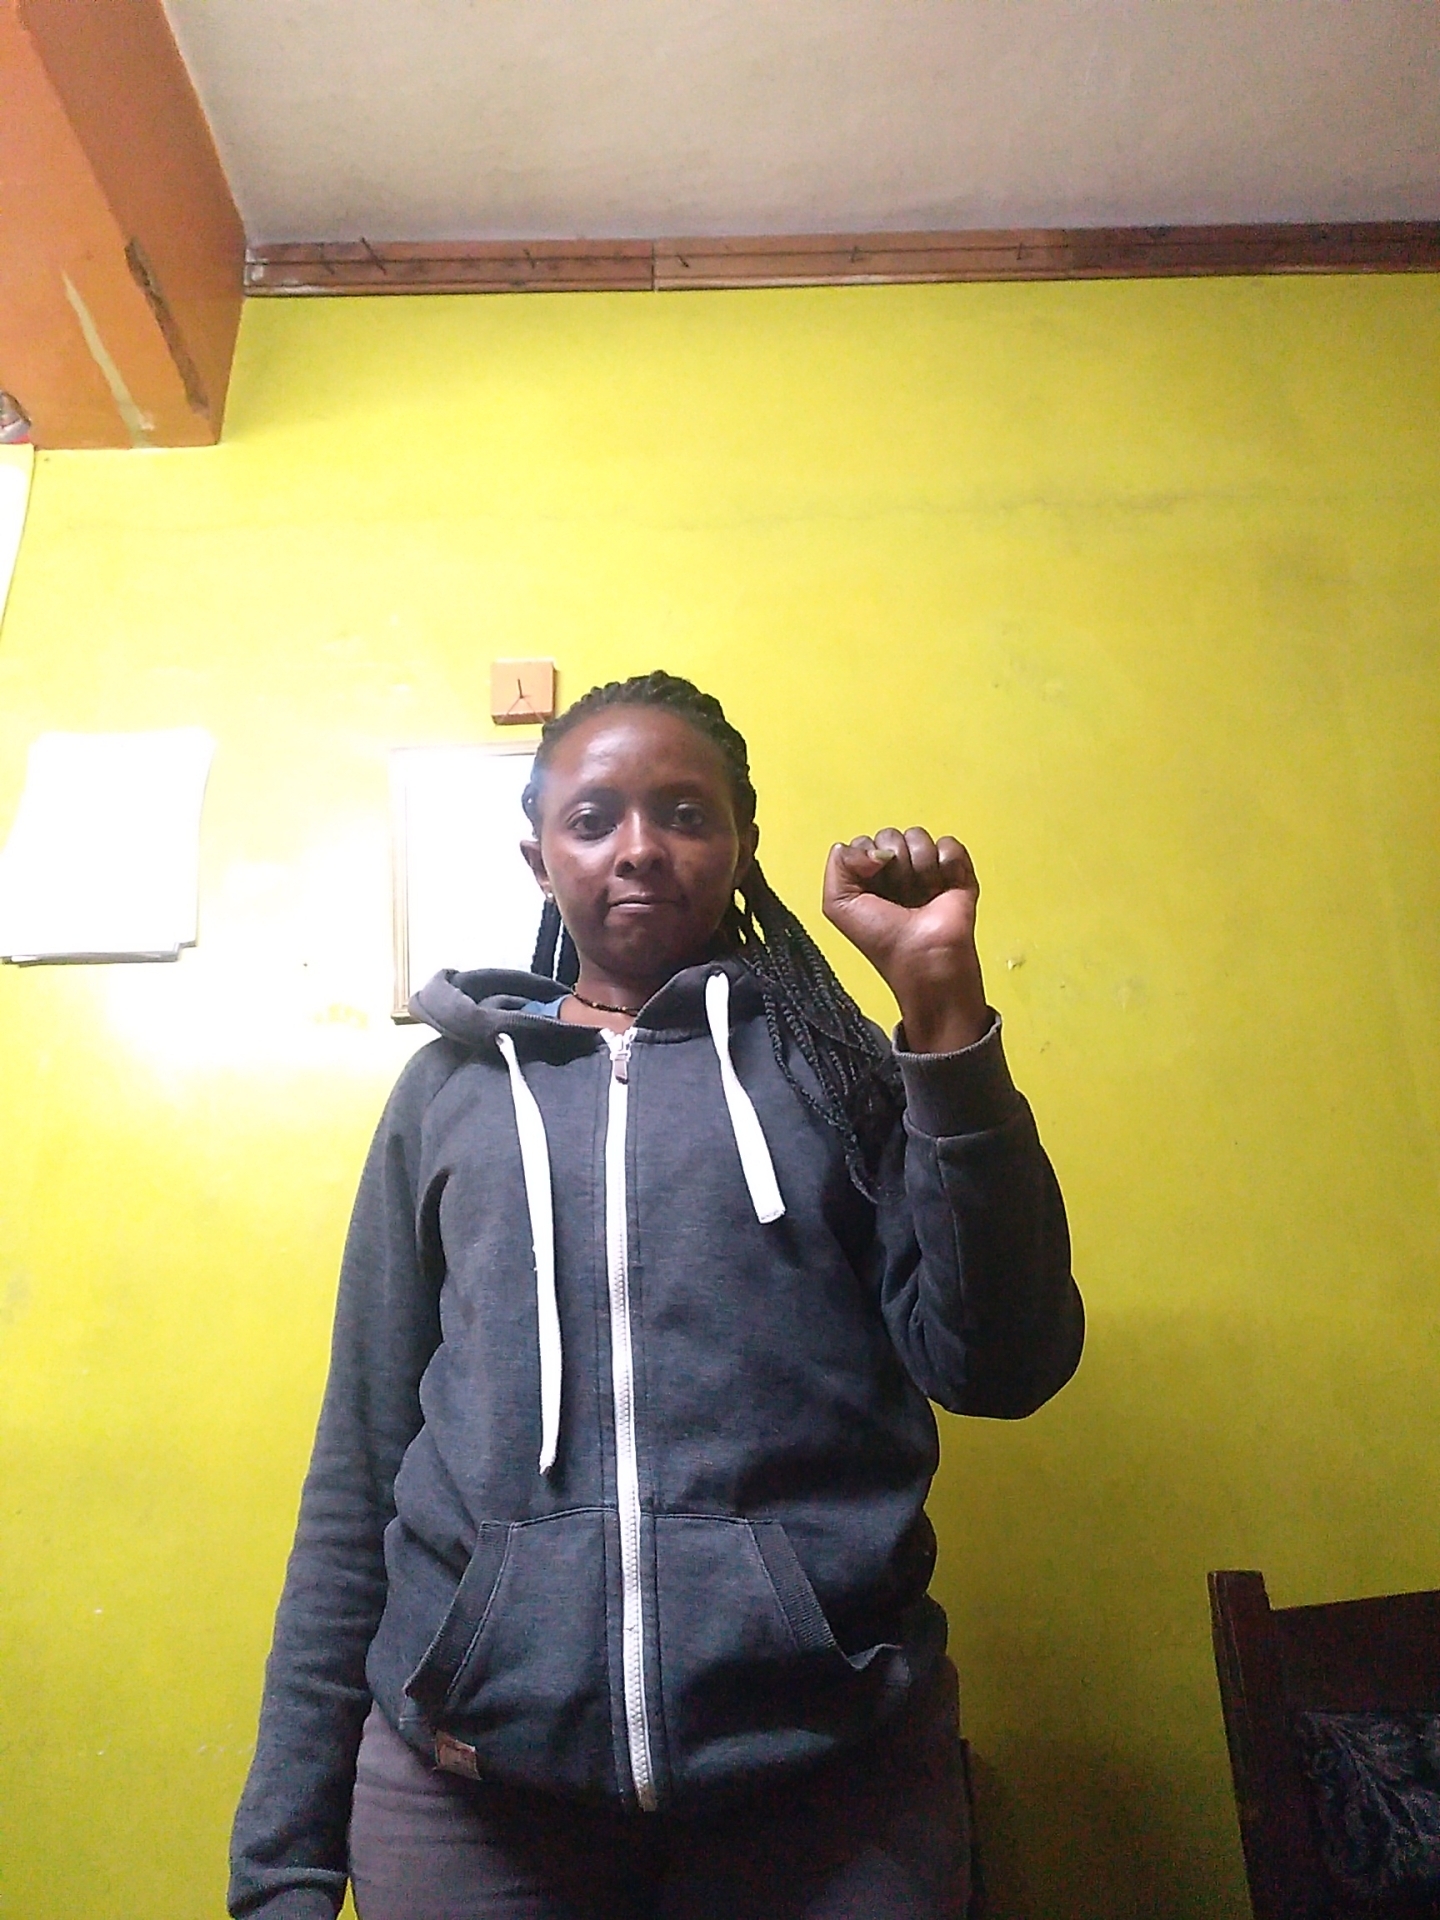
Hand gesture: fist